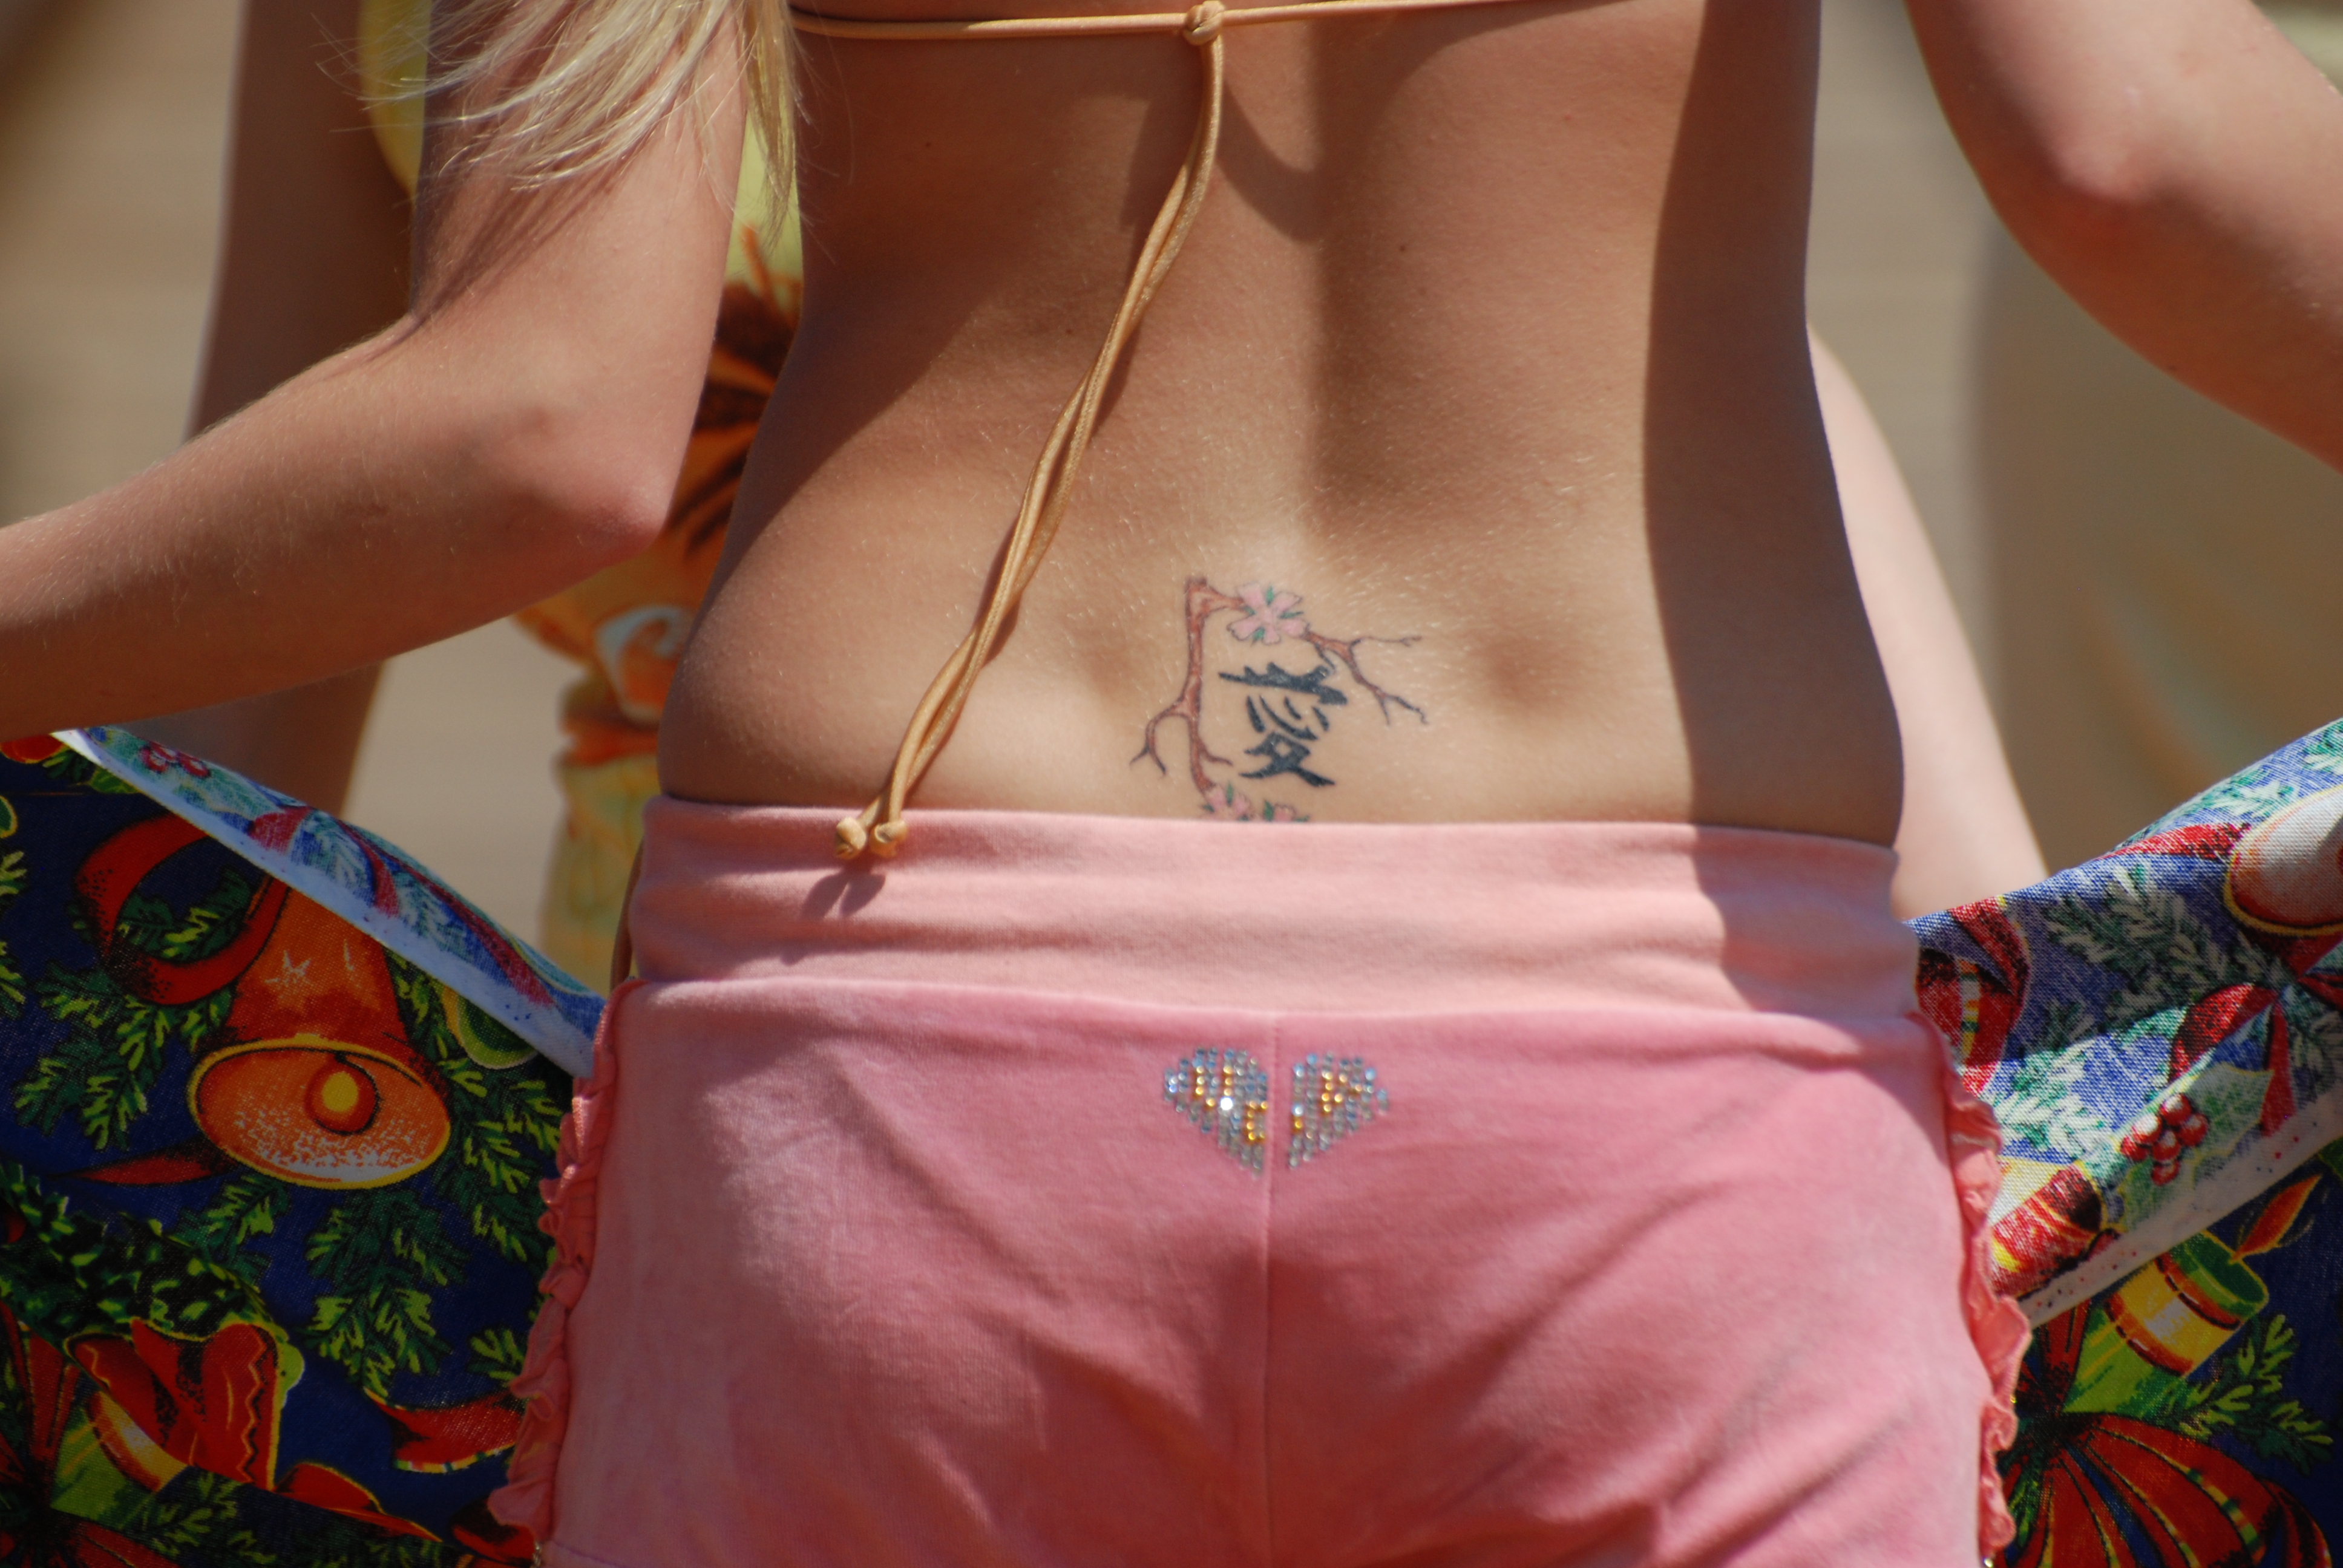
beach, people, girl, woman, trunk, color, fashion, nikon, clothing, lady, human body, candid, art, girls, cool image, dress, moscow, russia, d80, moskau, platinumphoto, nikond80, moscou, artisawoman, abdomen